High School (1954 film)

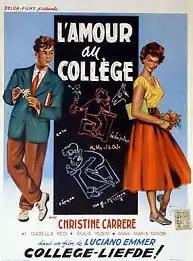

High School is a 1954 Italian coming-of-age comedy-drama film directed by Luciano Emmer.